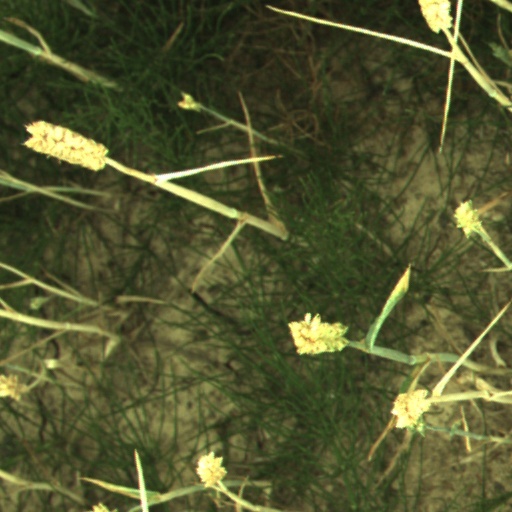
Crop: wheat